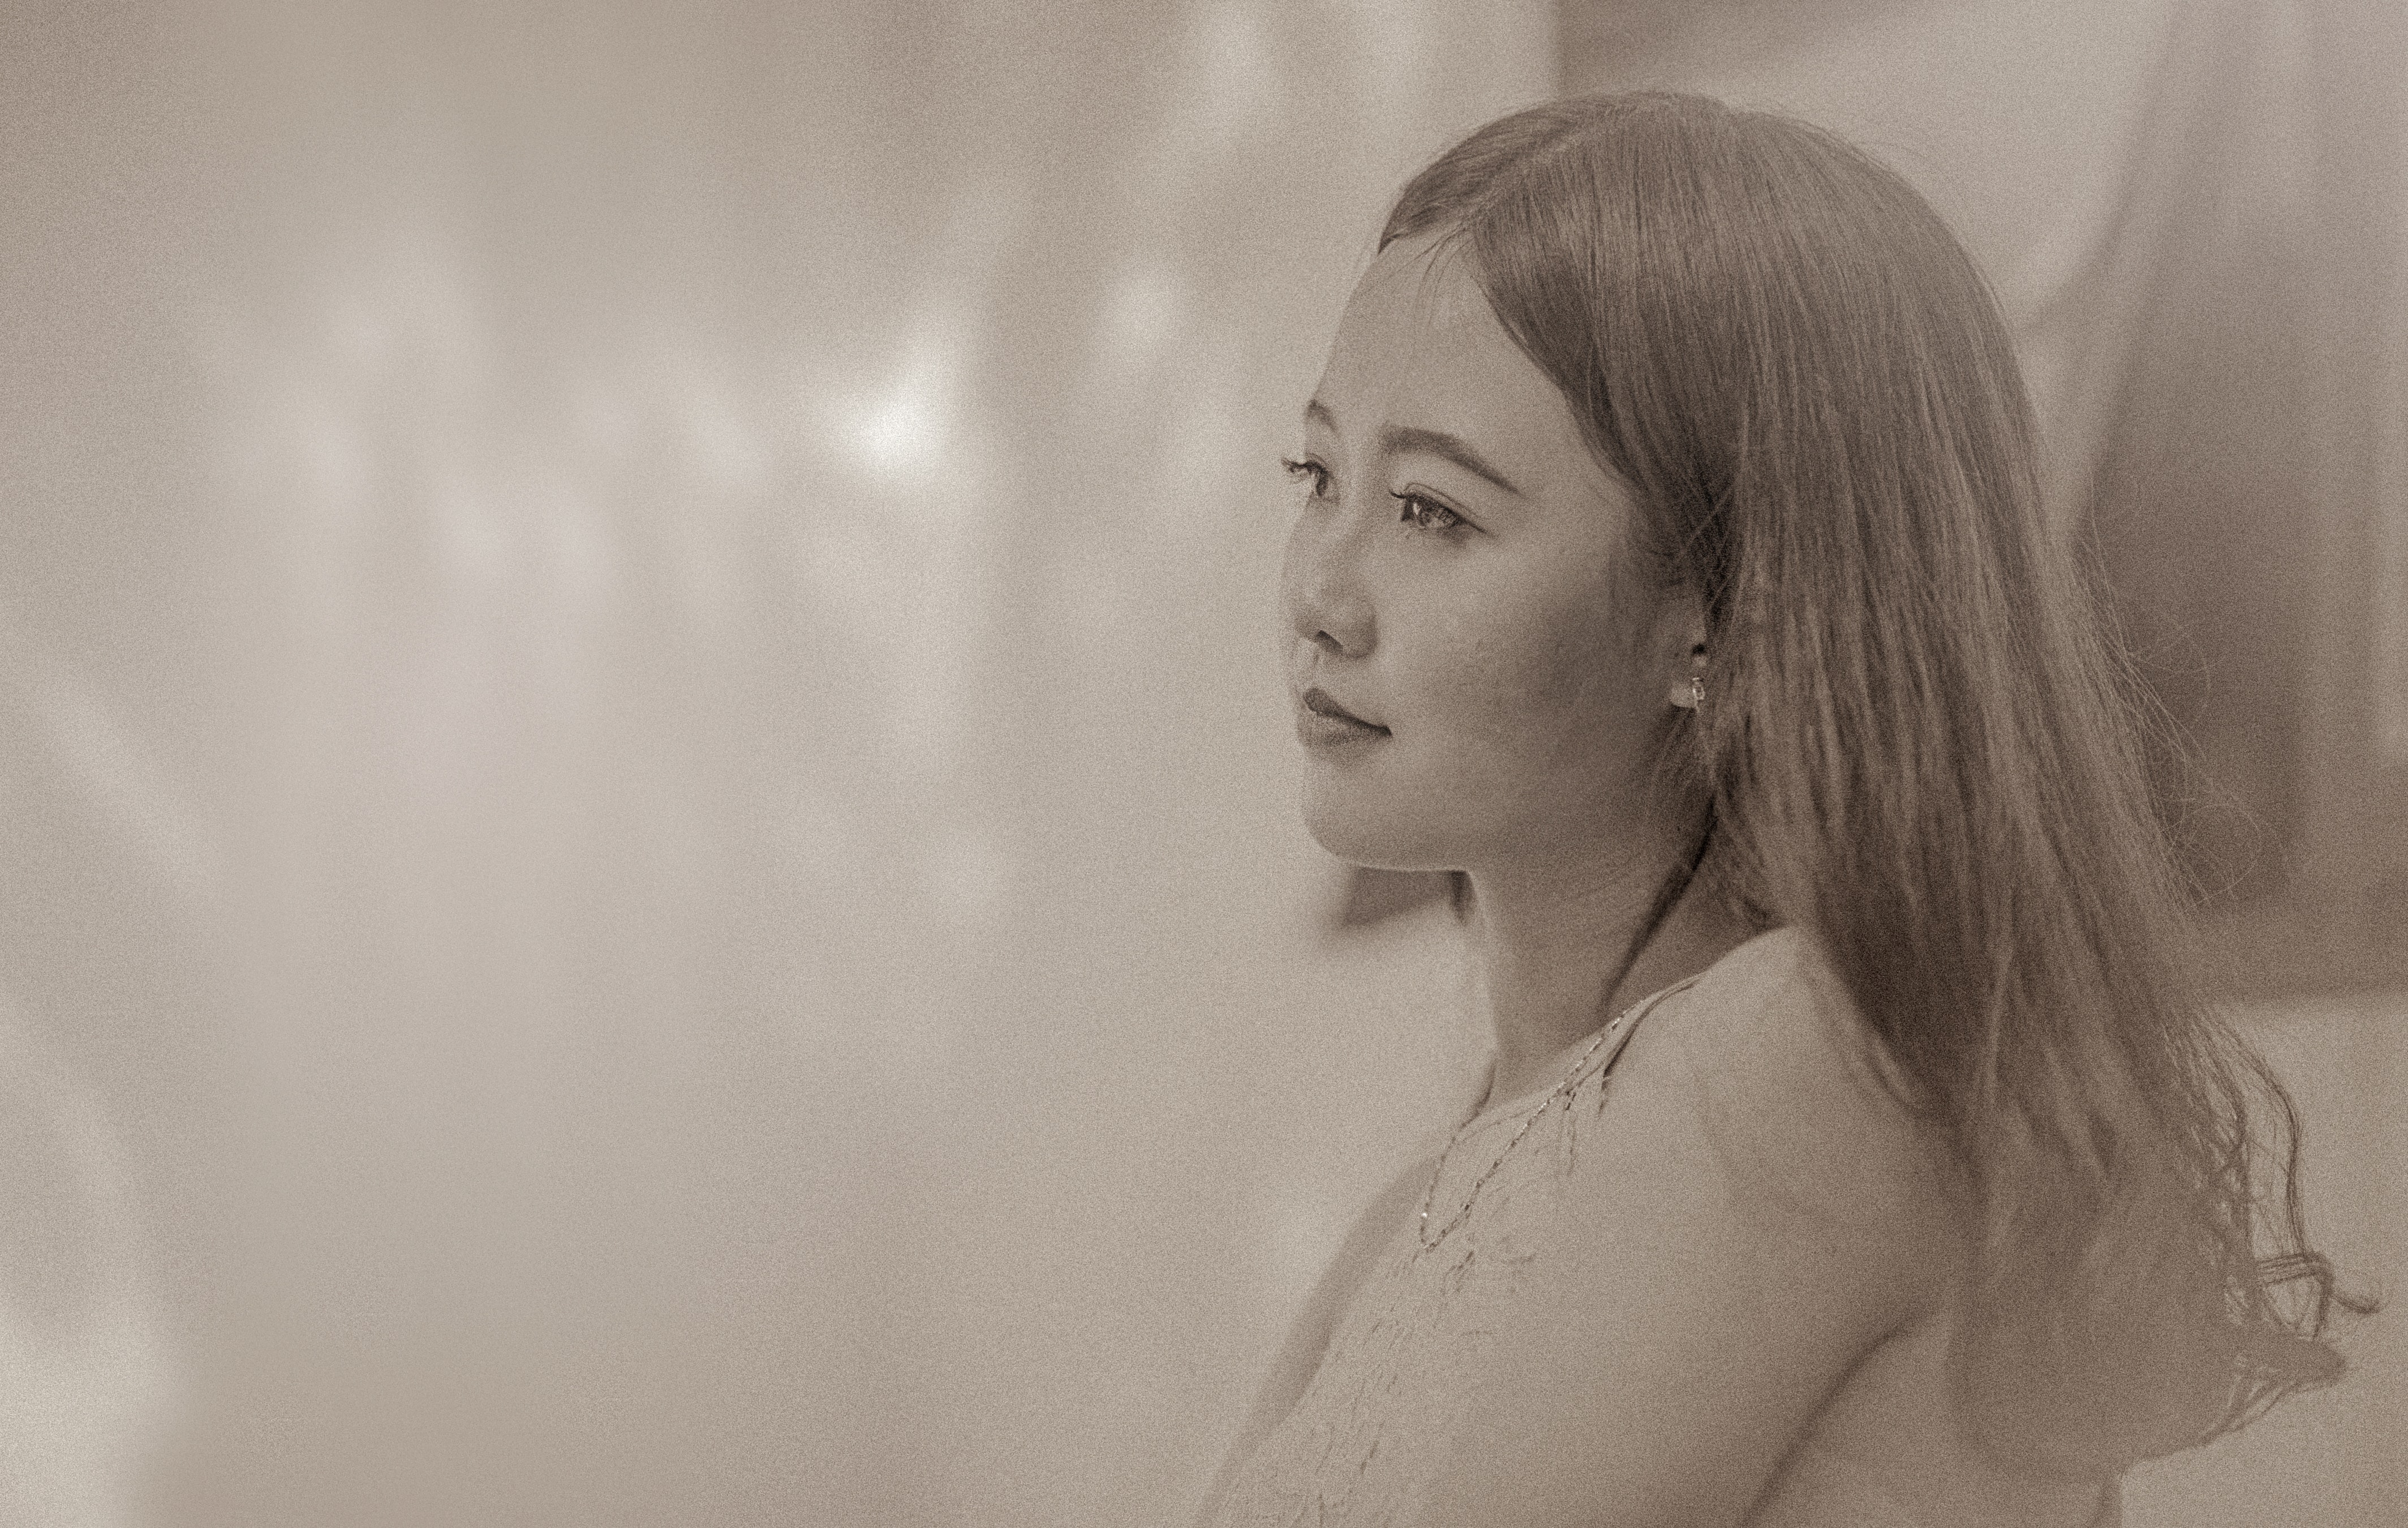
hair, face, white, photograph, skin, black, beauty, eyebrow, shoulder, head, nose, lip, hairstyle, black and white, eye, monochrome, photography, forehead, long hair, monochrome photography, room, joint, blond, smile, model, hand, eyelash, neck, iris, bathing, portrait, reflection, brown hair, jaw, photo shoot, style, black hair